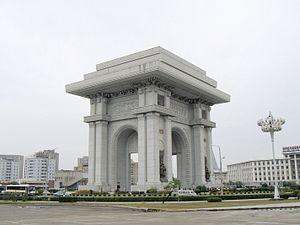
Un tétrapyle est un monument comportant quatre entrées ou portes.